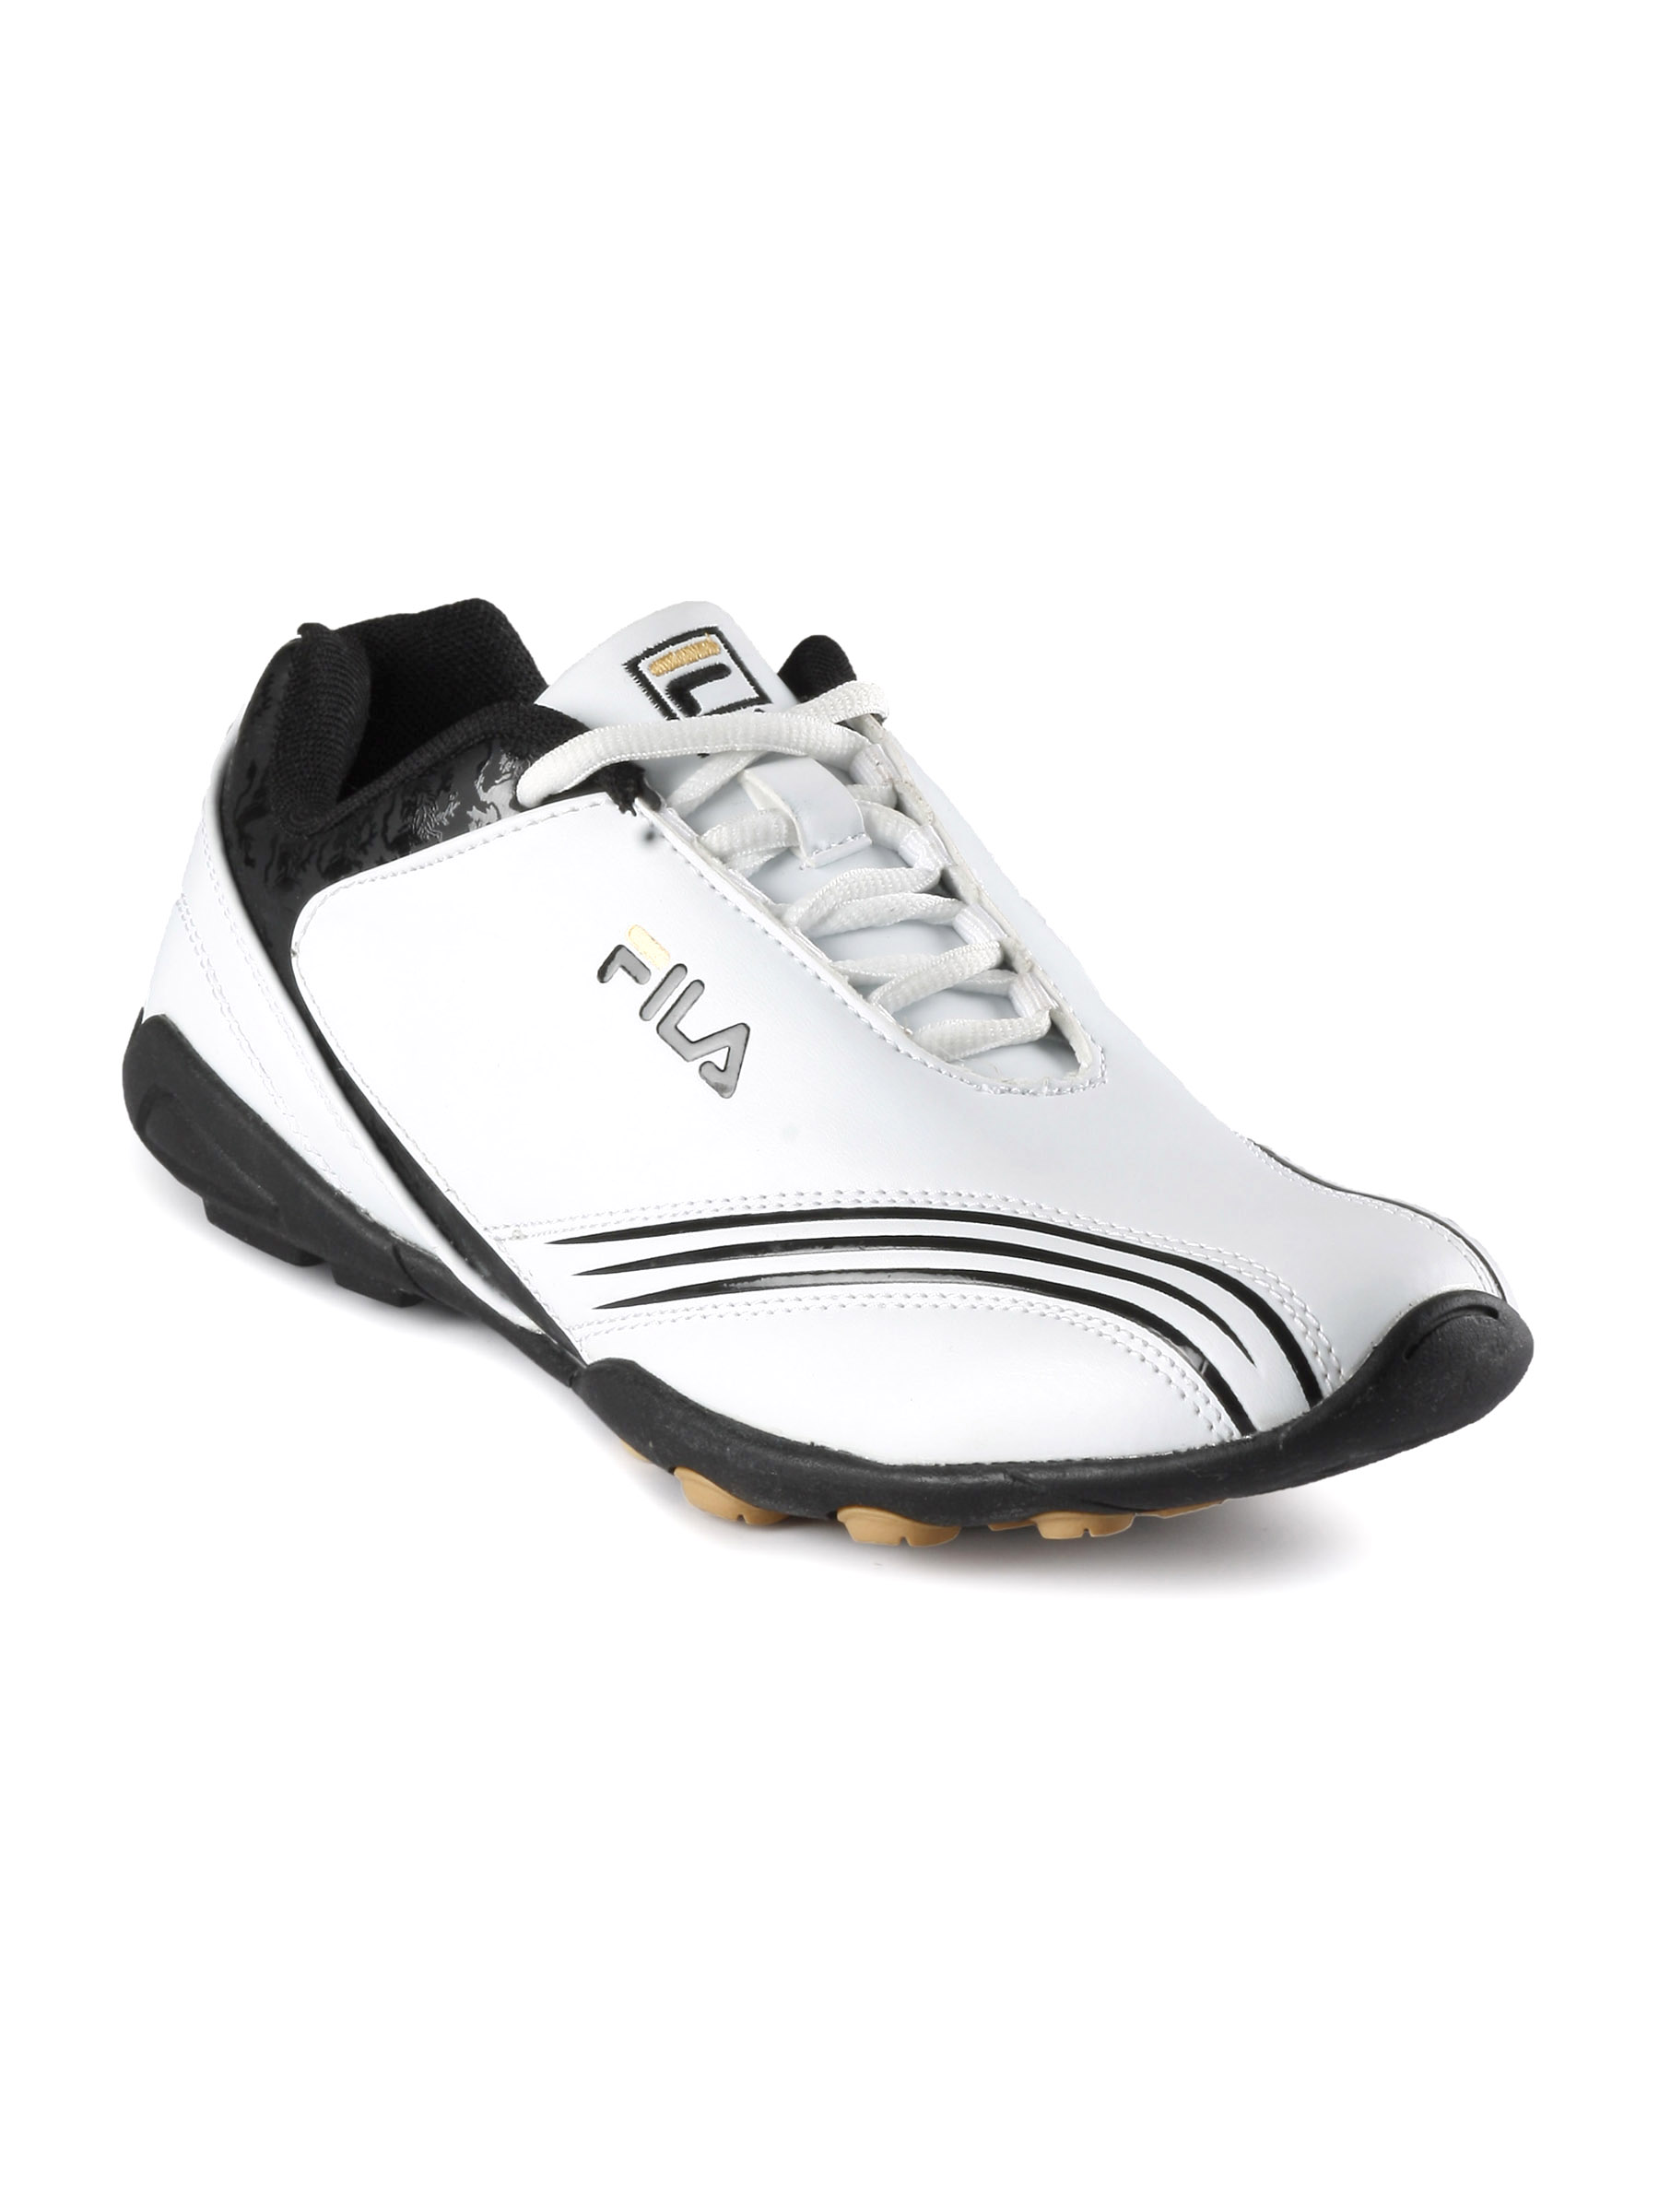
Fila Men Drake White Shoes
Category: Footwear / Shoes / Sports Shoes
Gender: Men
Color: White
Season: Summer 2012
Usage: Sports